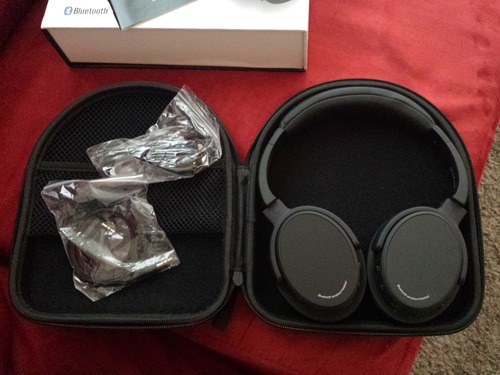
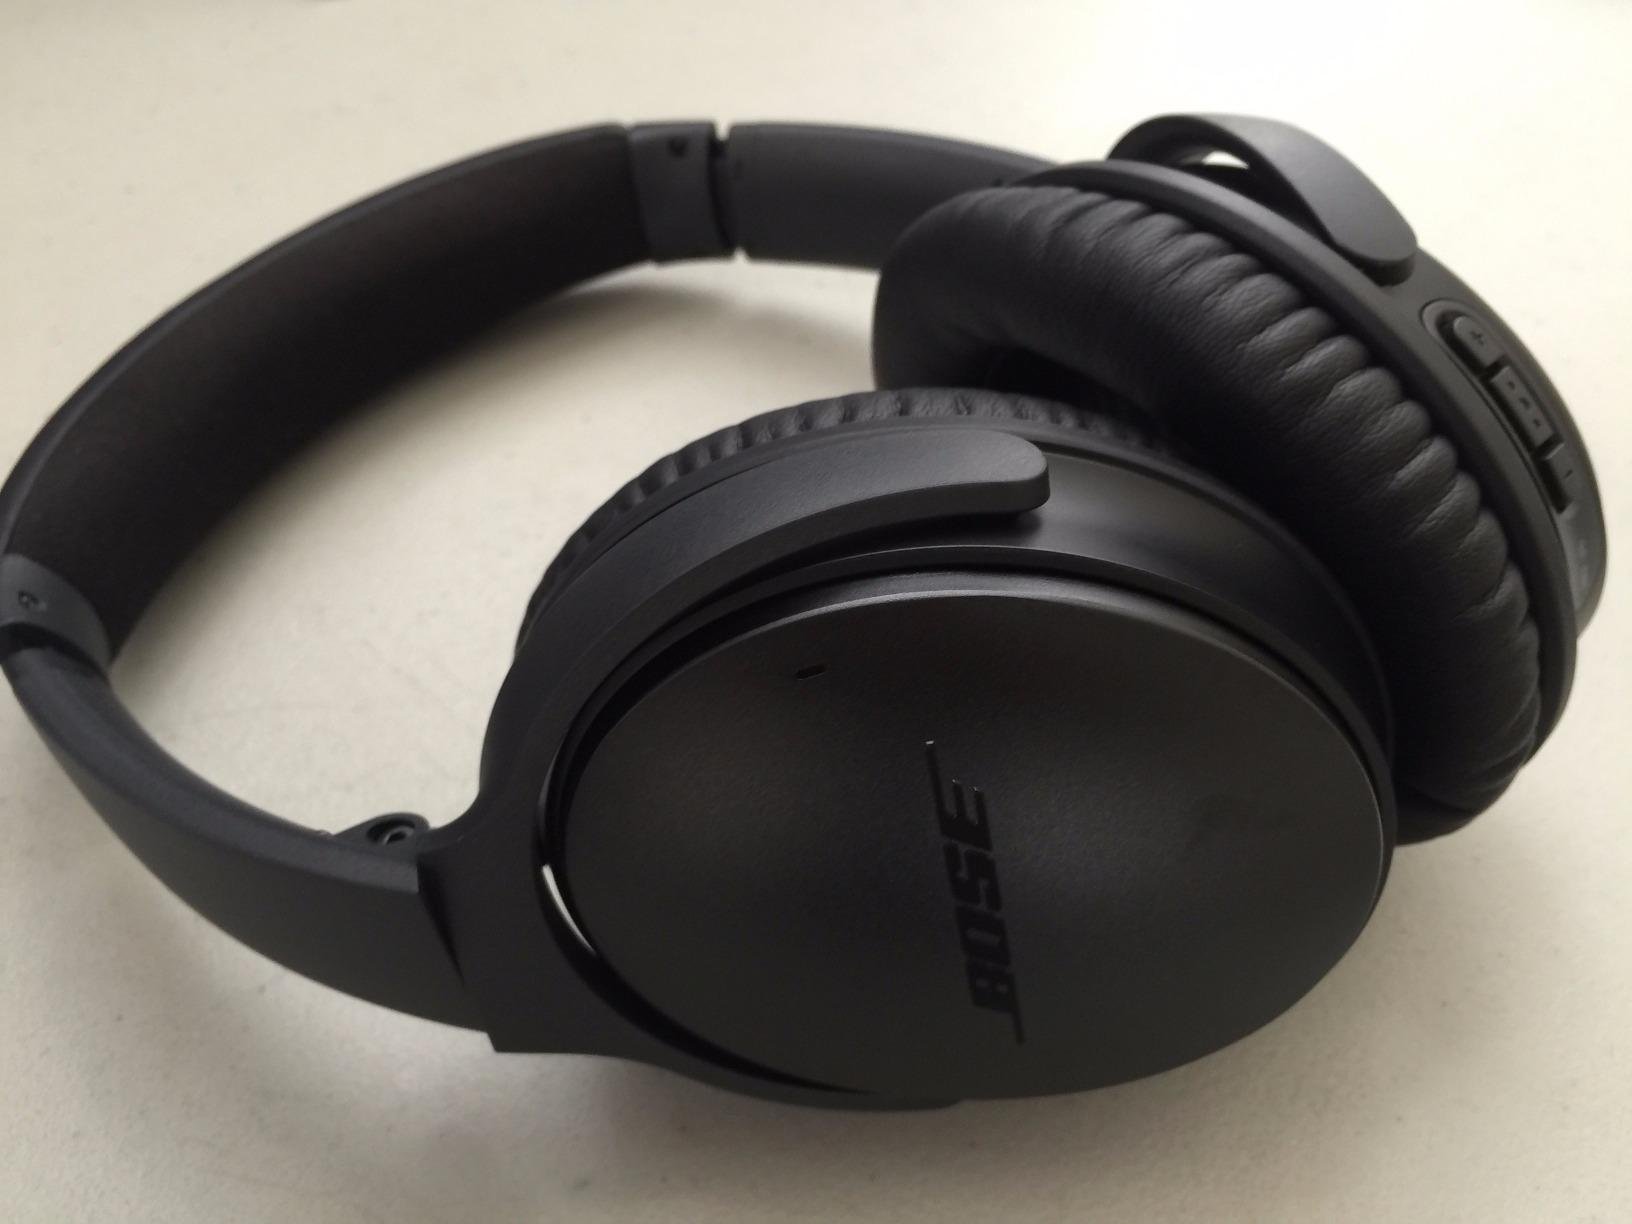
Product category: headphones
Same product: no